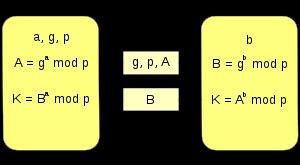
En cryptographie, l'échange de clés Diffie-Hellman, du nom de ses auteurs Whitfield Diffie et Martin Hellman, est une méthode, publiée en 1976, par laquelle deux agents, nommés par convention Alice et Bob, peuvent se mettre d'accord sur un nombre sans qu'un troisième agent appelé Ève puisse découvrir le nombre, même en ayant écouté tous leurs échanges. Cette idée valut en 2015 aux deux auteurs le prix Turing.